Zydrunas Ilgauskas

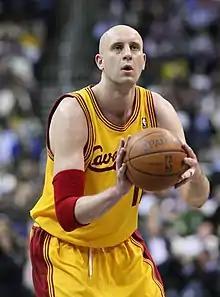
Ilgauskas attempting a free throw in 2009

On July 12, 2005, Ilgauskas signed a contract extension with the Cavaliers. The deal was reportedly worth over $55 million over five years.